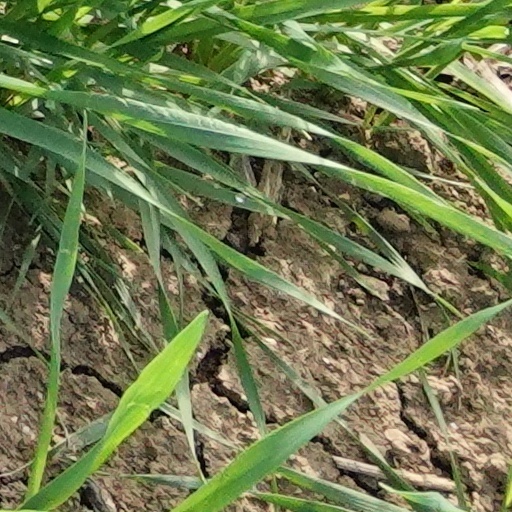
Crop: wheat